Jerry Remy

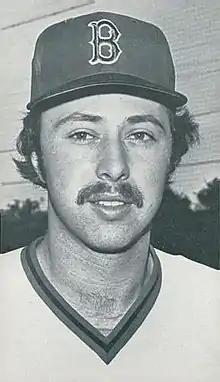
Remy with the Boston Red Sox in 1978

Gerald Peter Remy (November 8, 1952 – October 30, 2021) was an American professional baseball player and sports broadcaster. He played in Major League Baseball (MLB) as a second baseman for ten seasons—three with the California Angels (1975–1977) and seven with the Boston Red Sox (1978–1984). After retiring from professional play, Remy was a color commentator for televised Red Sox games for 33 years until his death.